Canonbury House and Canonbury Tower

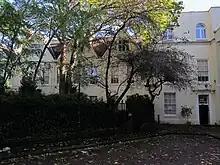
6–9 Canonbury Place, redeveloped in the 1770s, incorporating some parts of the east range of Old Canonbury House.

1 Canonbury Place was formerly the home and office of architect Sir Basil Spence from 1956 to 1976, who is commemorated there with a plaque.